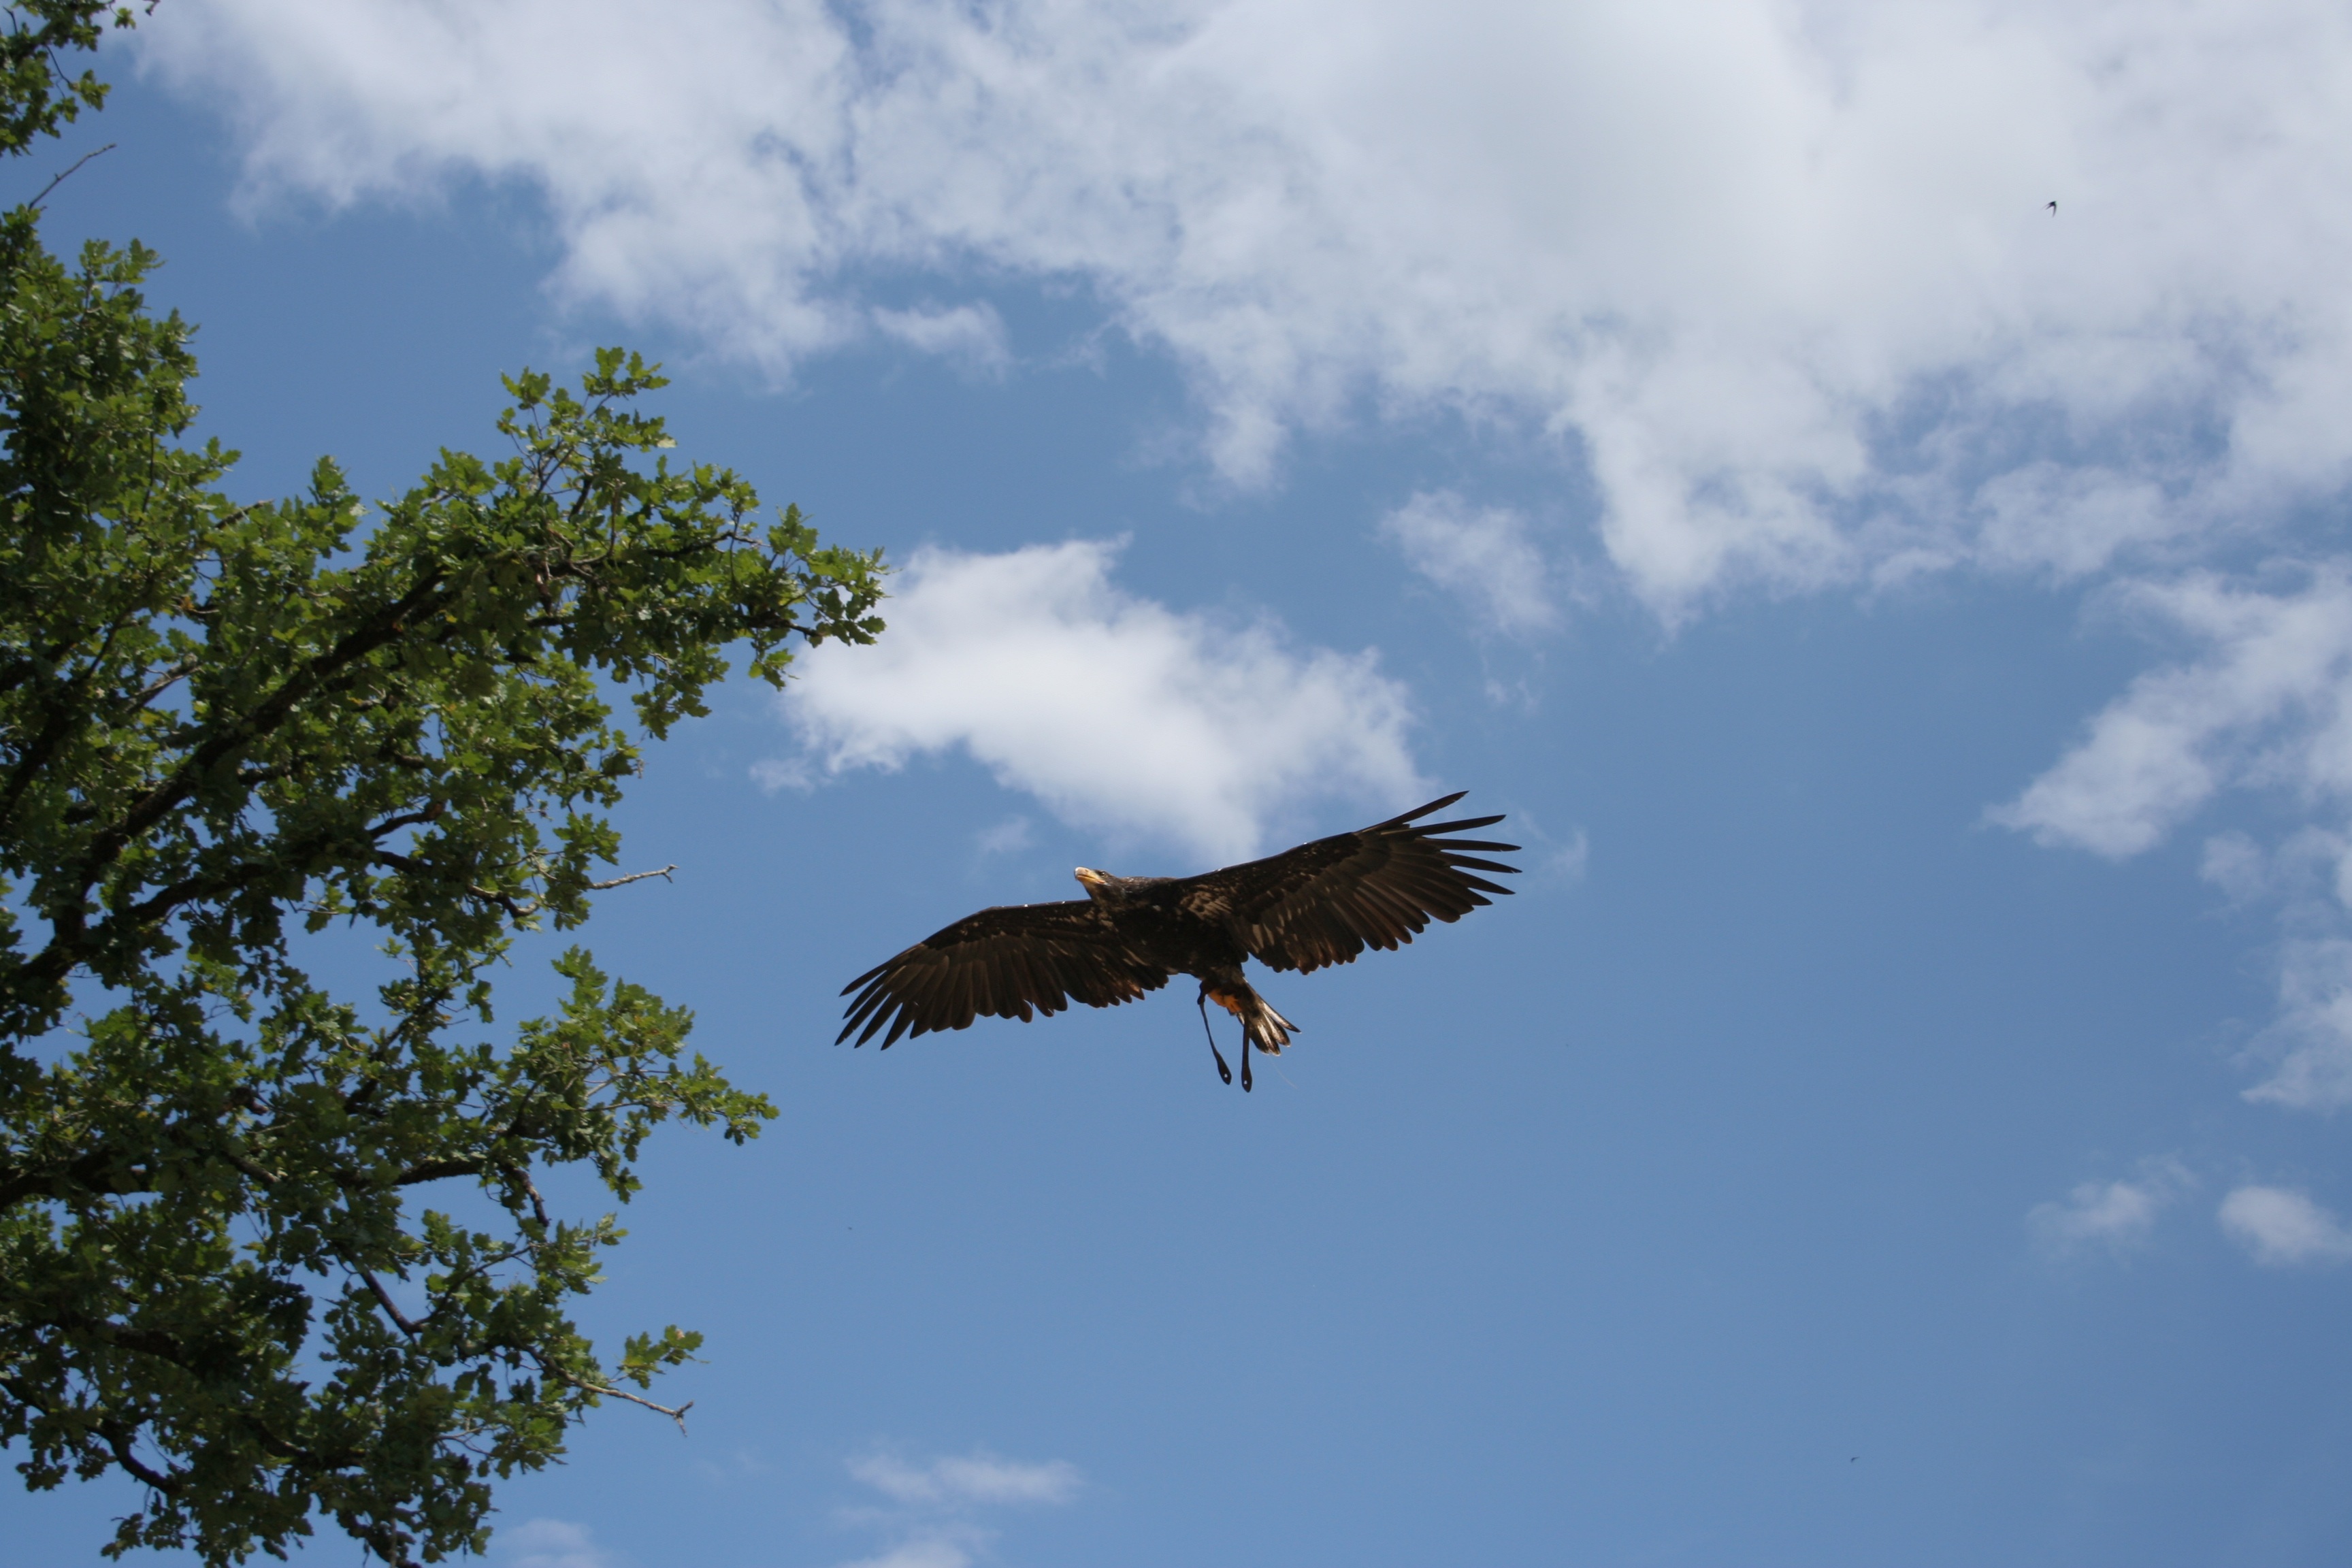
tree, nature, bird, wing, cloud, sky, air, fly, flight, eagle, fauna, bird of prey, bald eagle, clouds, feathers, wings, vertebrate, span, vulture, condor, atmosphere of earth, perching bird